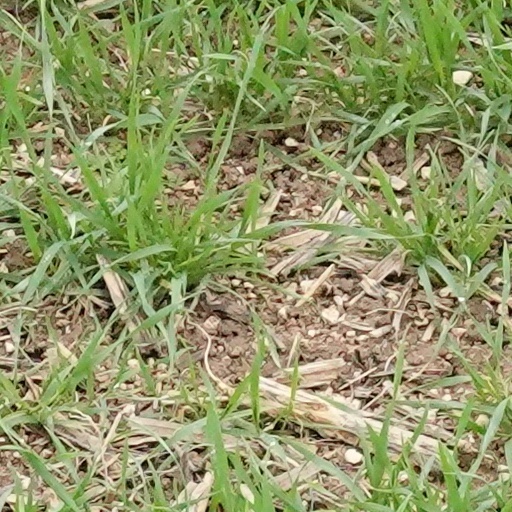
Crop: wheat